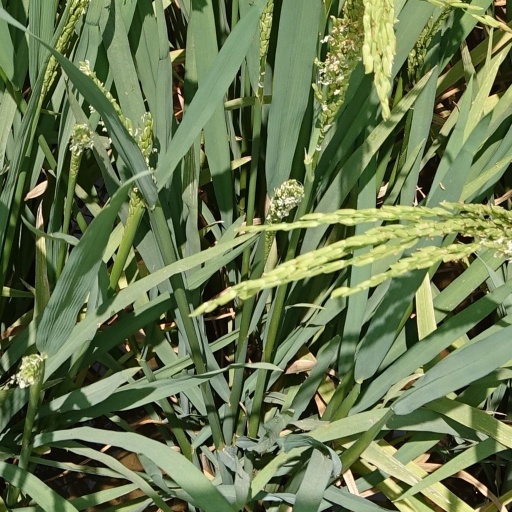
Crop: rice